Tarvisio

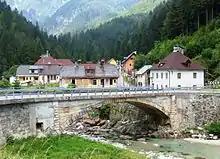
Riofreddo.

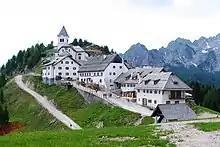
Mount Lussari

Tarvisio features include the parish church Saints Peter and Paul, built in the 15th century, as well as sceneries like the "Fusine laghi" mountain lakes. At the summit of the Mount Lussari is a pilgrimage church, where according to legend in 1360 a shepherd discovered a statue of Virgin Mary. The church and the nearby ski centre can be reached by cable car from Malborghetto Valbruna. The area around the Sella Nevea mountain pass between Tarvisio and Chiusaforte is also a popular ski resort.